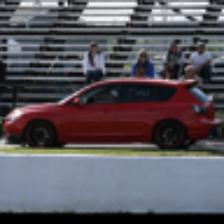
Label: NonHuman